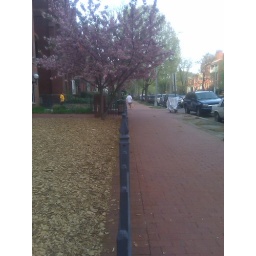
Taken with my phone when the plastic cover was over the camera.